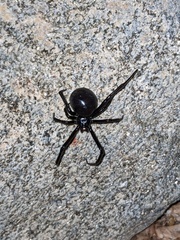
Species: Lactrodectus_hesperus